Bhargava

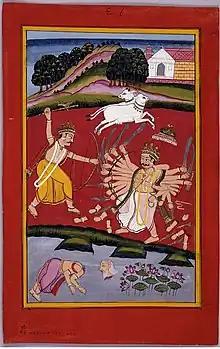
The Bhargava Parashurama slays Kartavirya Arjuna.

The rulers of the Haihaya dynasty are first described to be great patrons of Bhargavas such as Richika, to whom the latter served as the chief priest. When his son, Jamadagni, is murdered by the Haihaya king, Kartavirya Arjuna, his son, Parashurama, the incarnation of Vishnu, slays him. When his resurrected father is killed once more by the king's son, he begins a quest to wipe out all the Kshatriya rulers he could find on earth, and bequeaths the colonised land to the Saptarishi.